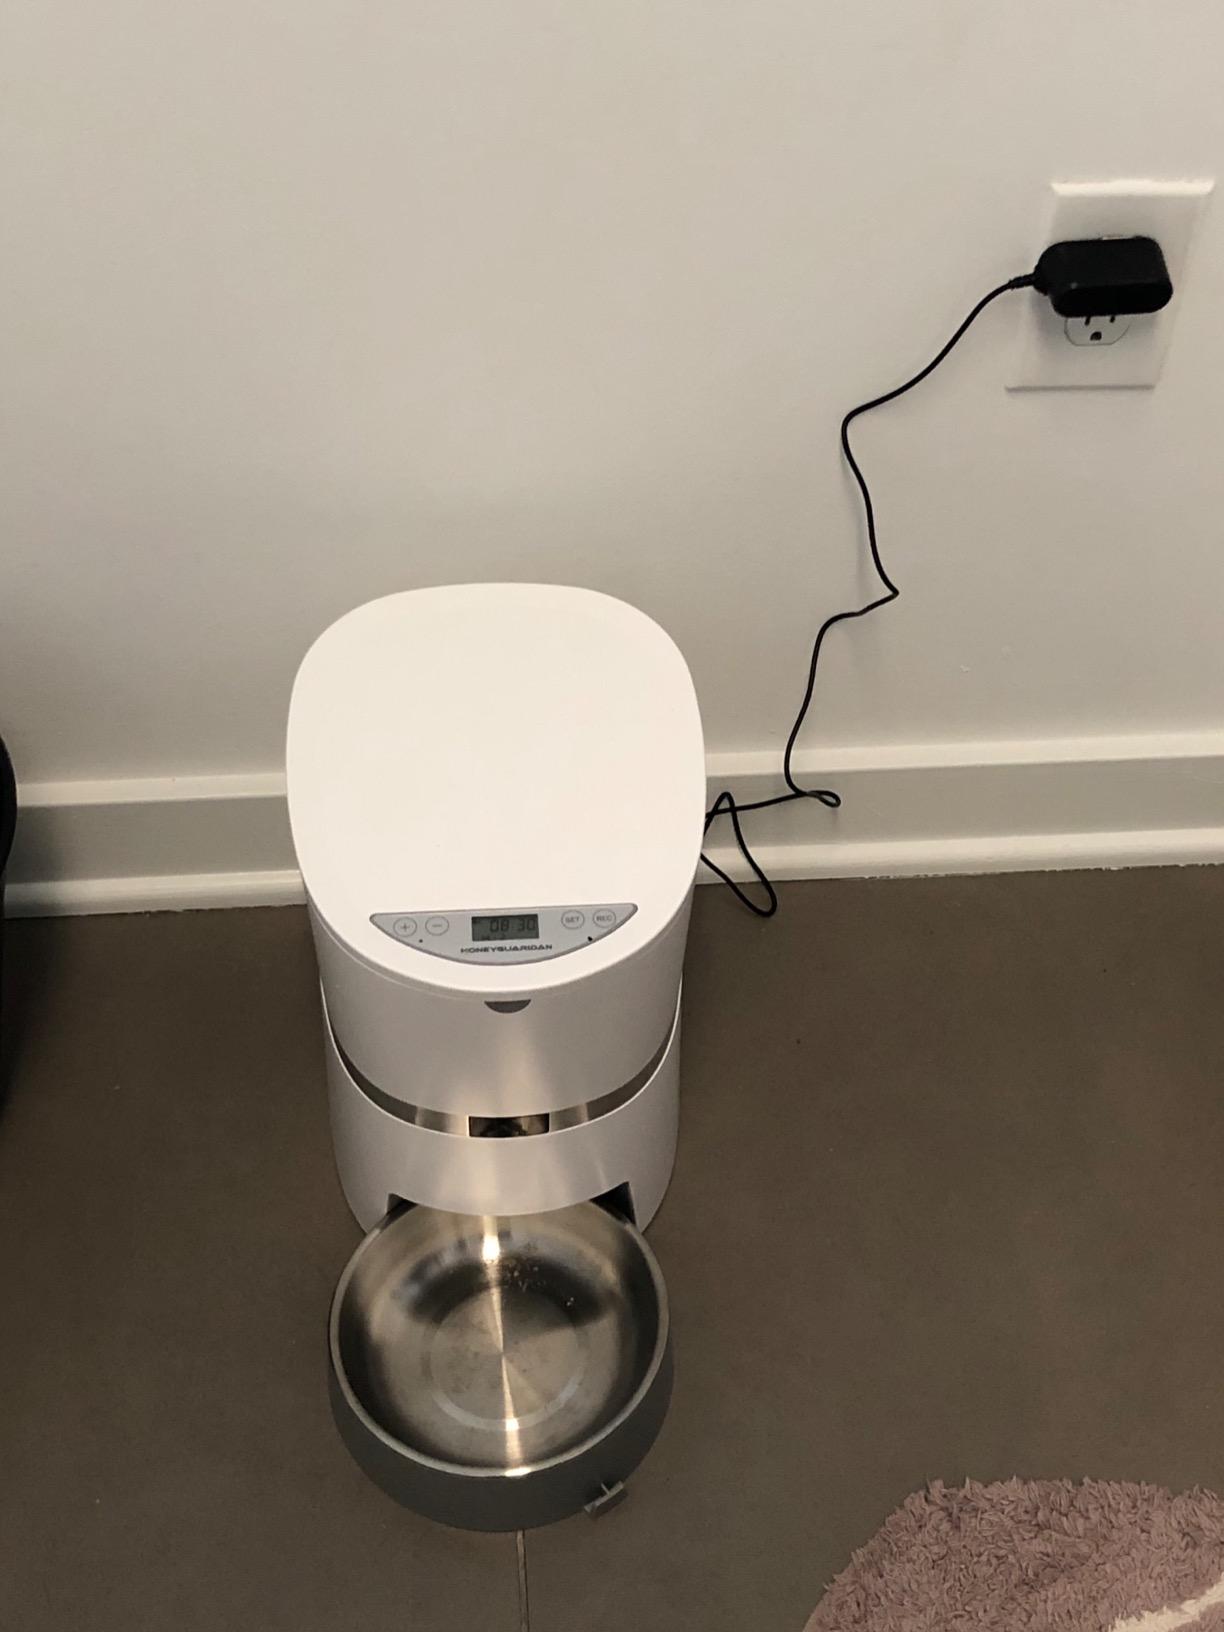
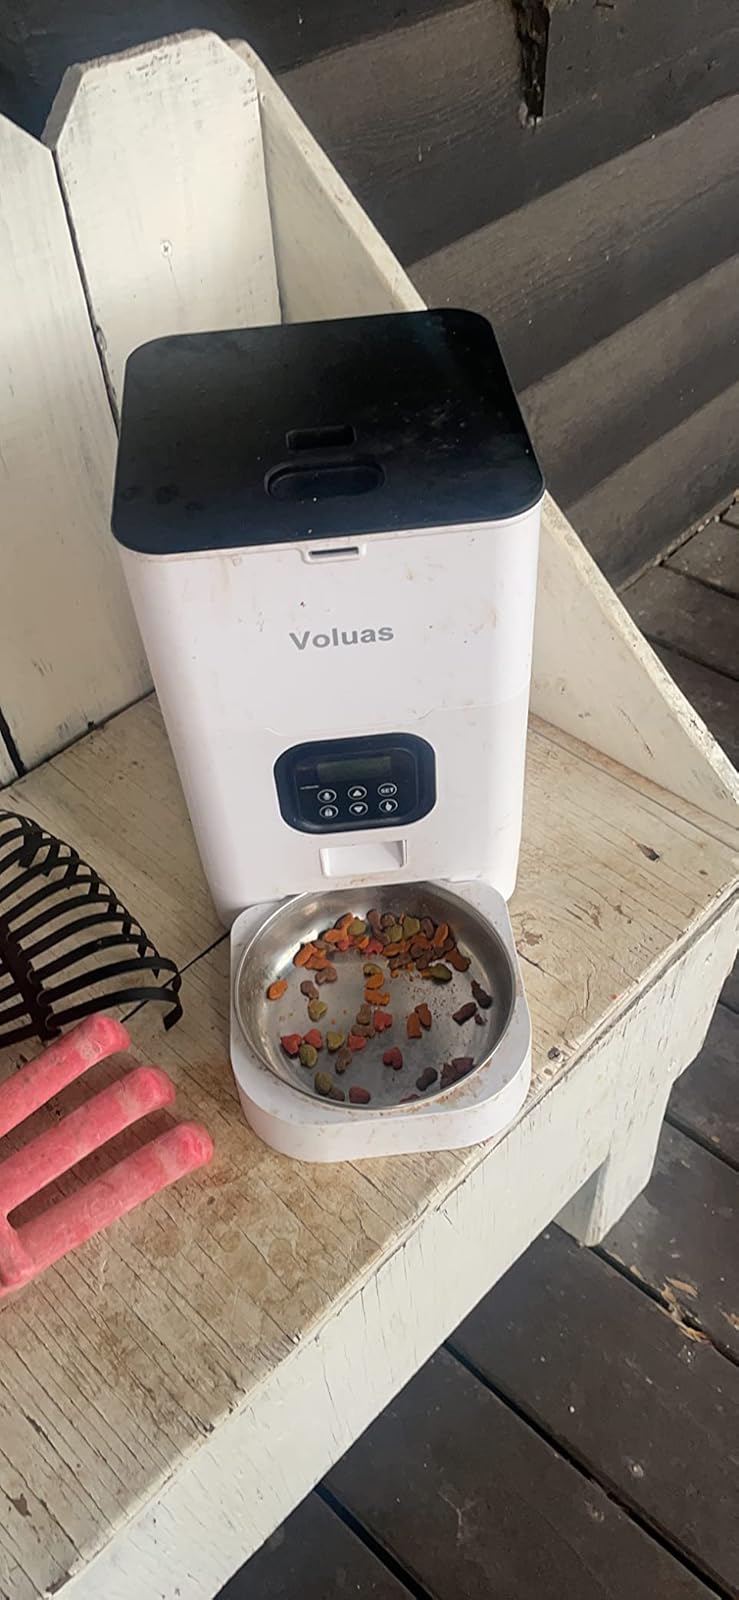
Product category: items_feeder
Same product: no